Dead Man's Burden

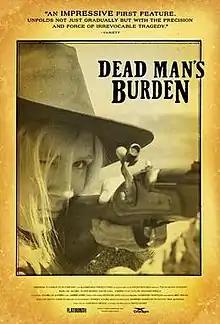
Theatrical release poster

Dead Man's Burden is a 2012 American Western film written and directed by Jared Moshe. It stars Barlow Jacobs and Clare Bowen as two siblings that reunite over the death of their father and a potential sale of their land.